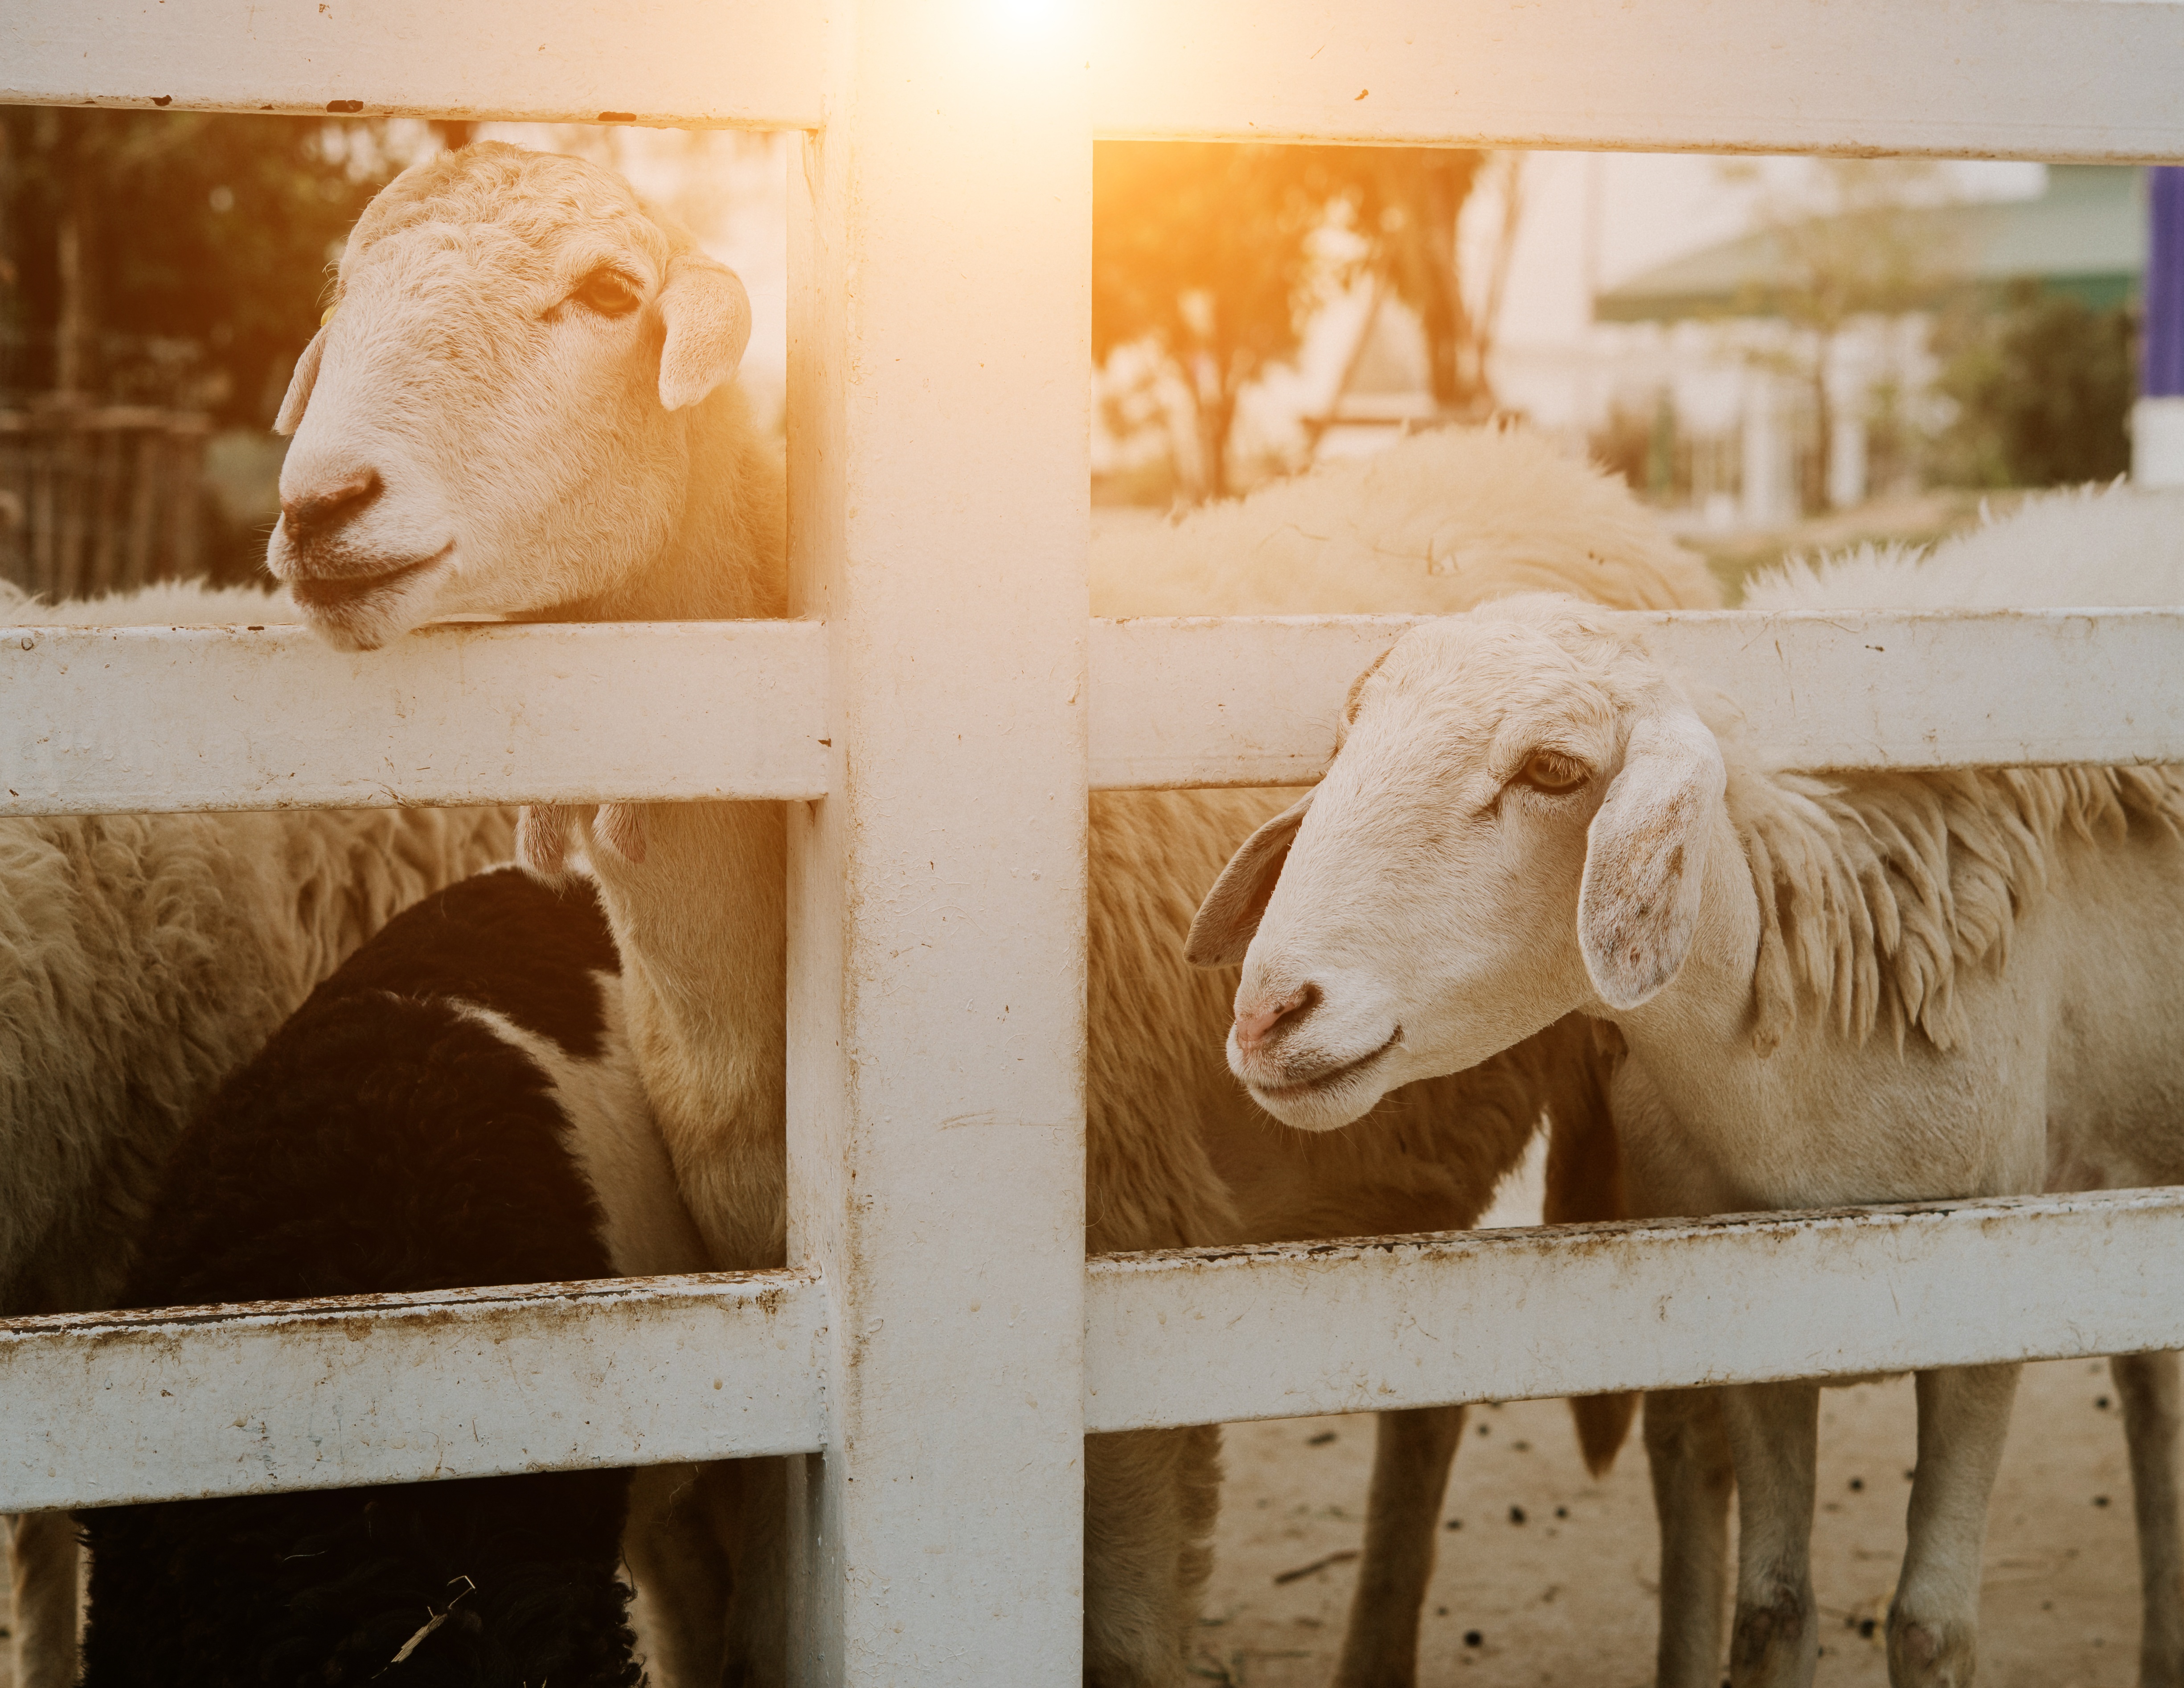
nature, grass, group, sky, white, field, farm, meadow, animal, cute, land, flock, spring, green, farming, pasture, grazing, livestock, sheep, mammal, agriculture, wool, fauna, lamb, sheeps, beautiful, ewe